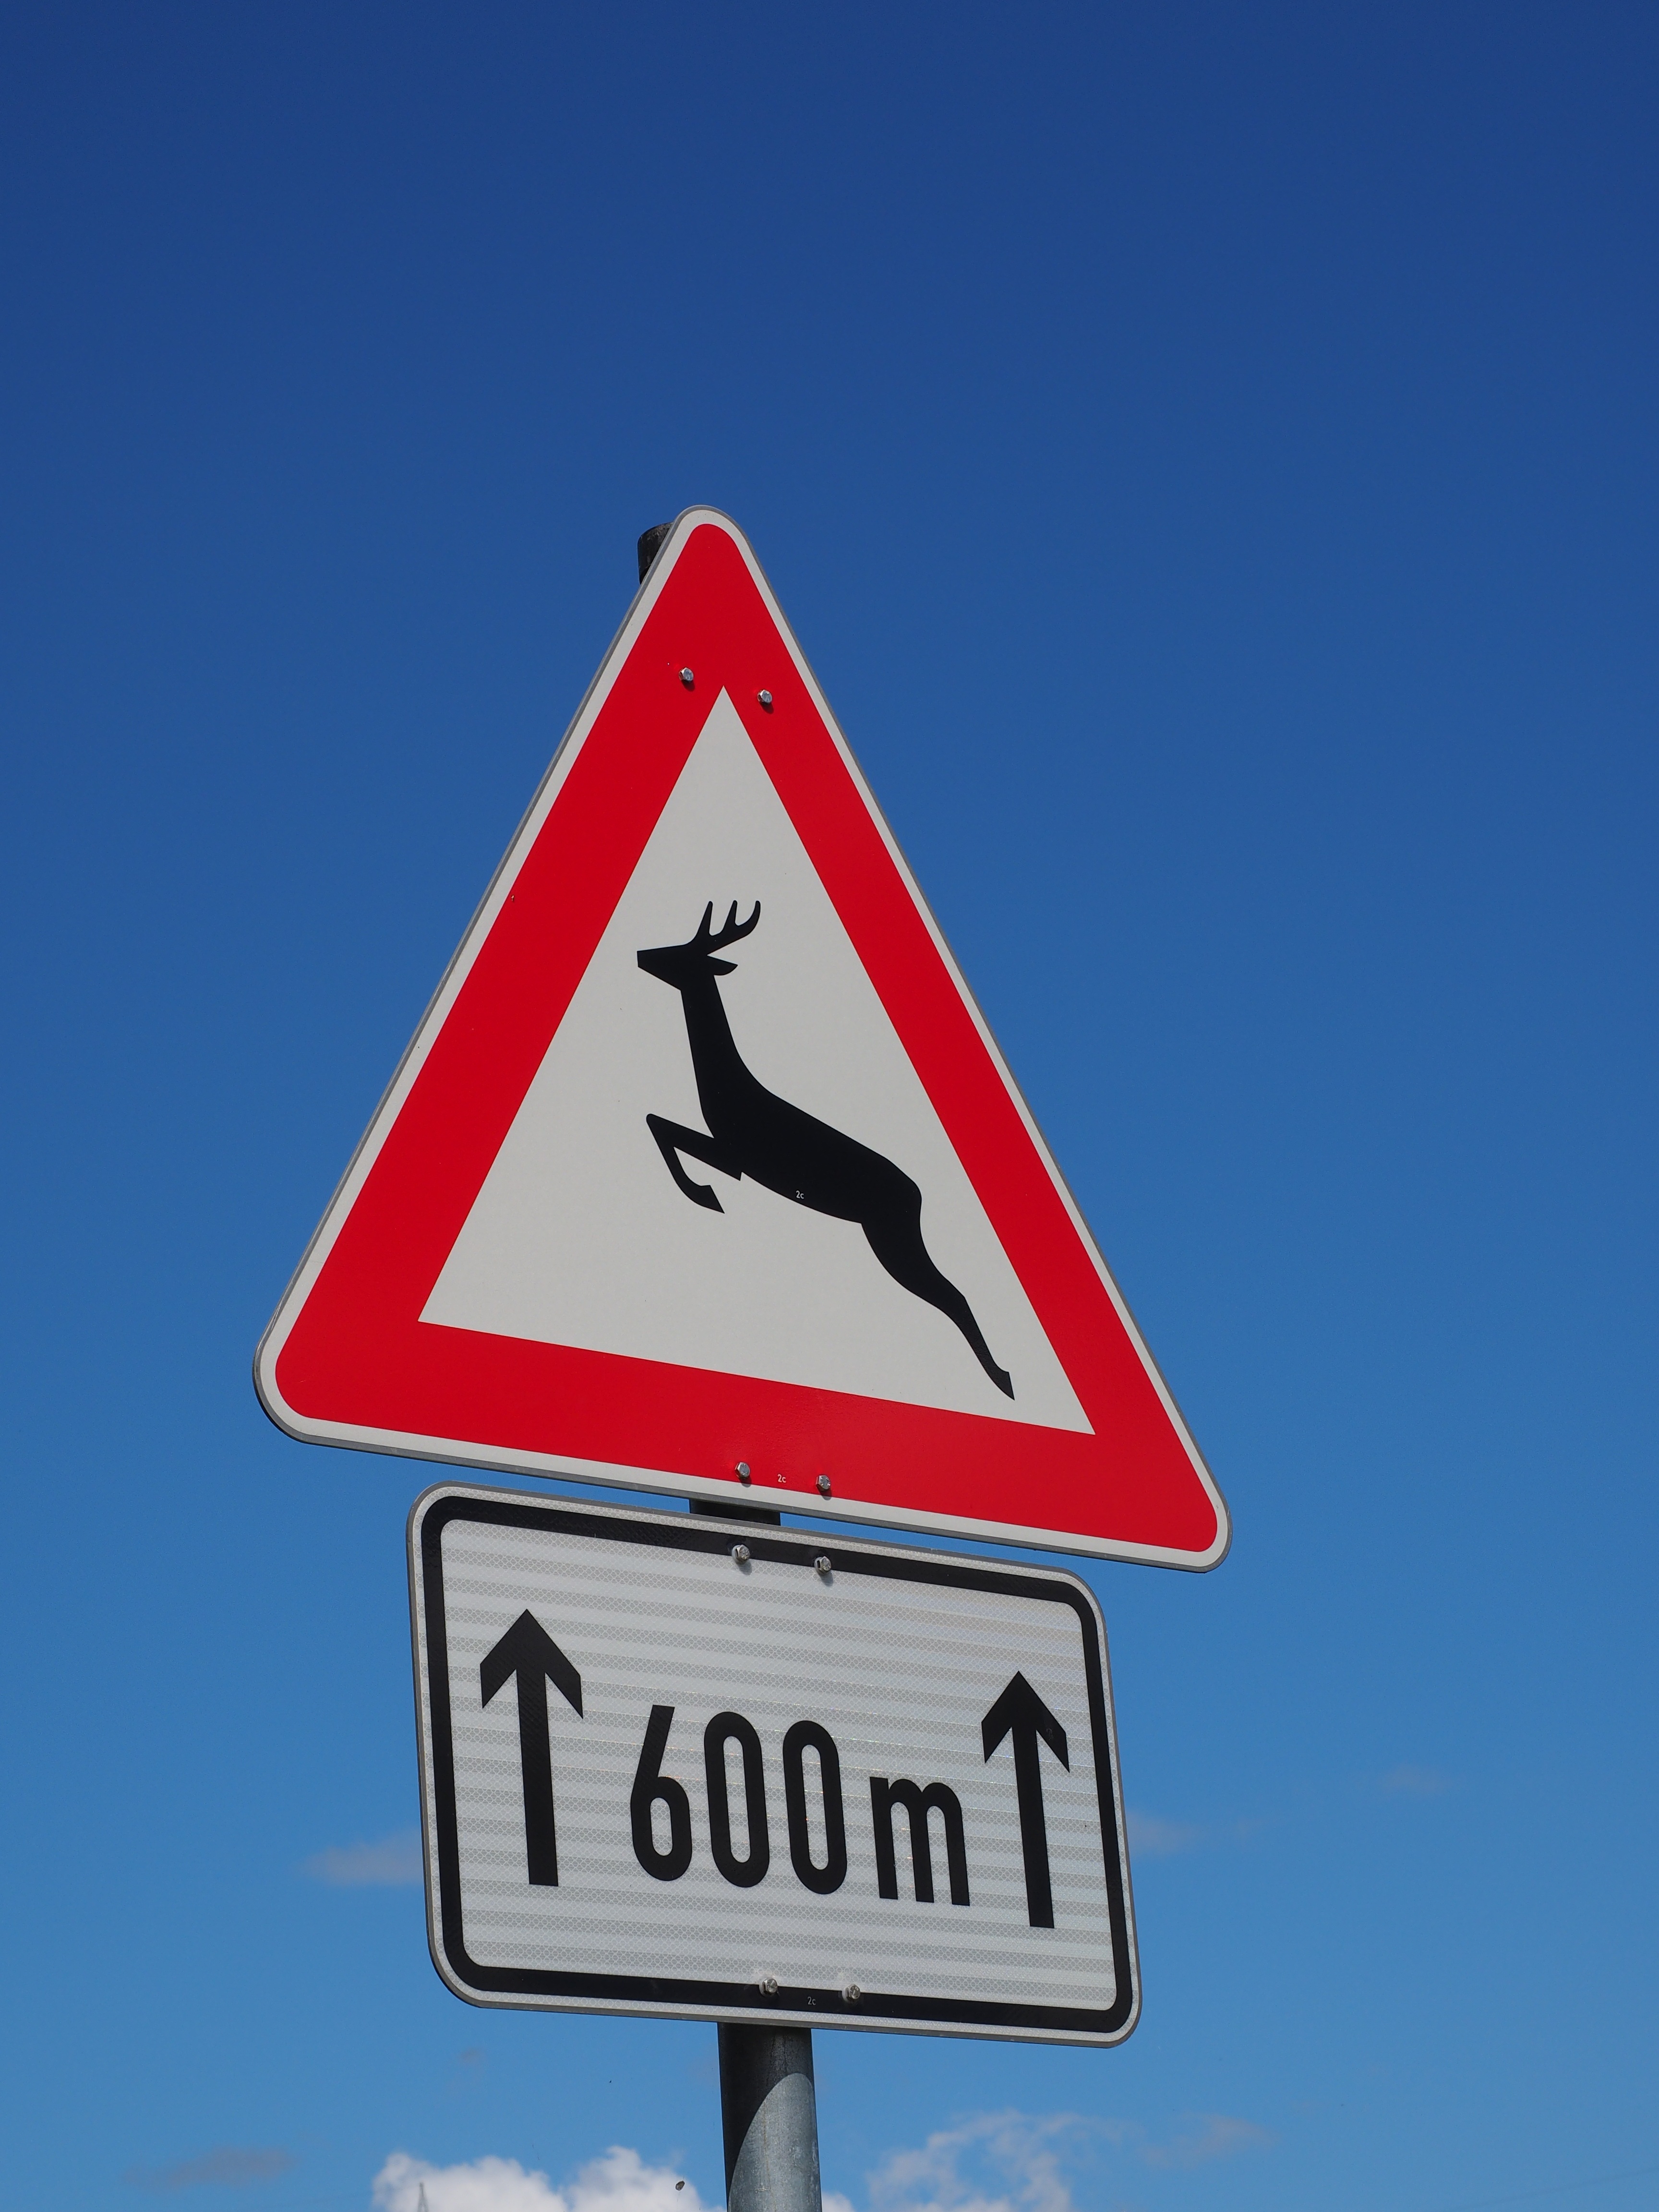
sign, street sign, signage, lane, note, road sign, stop sign, shield, warning, hirsch, risk, attention, traffic sign, wildwechsel